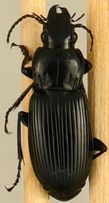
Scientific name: Pterostichus melanarius
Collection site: Steigerwaldt Land Services Site (STEI), plot STEI_002